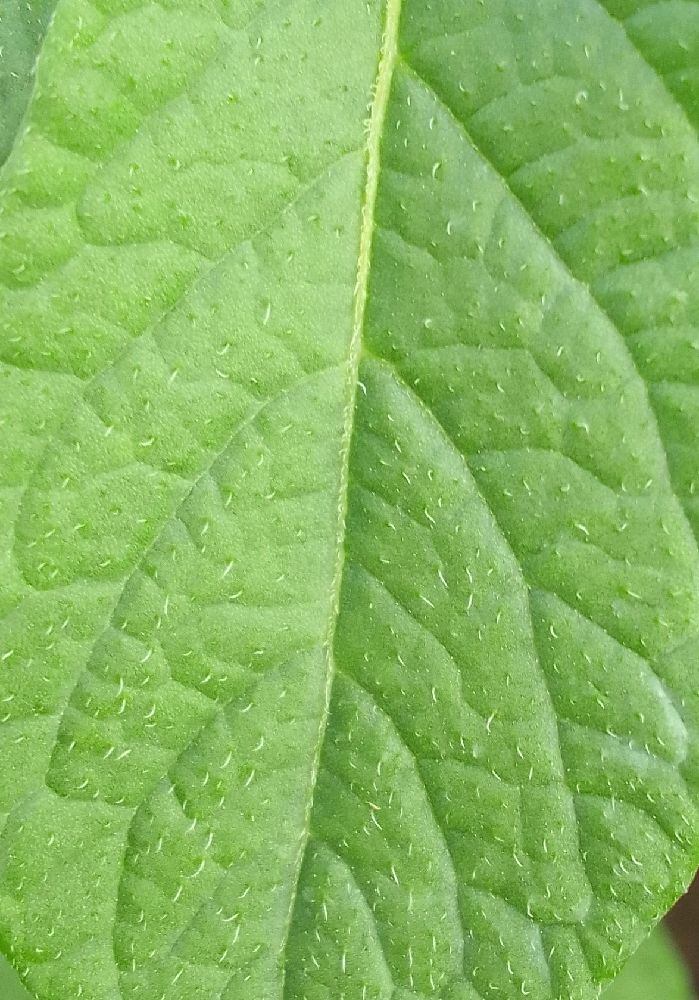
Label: Healthy